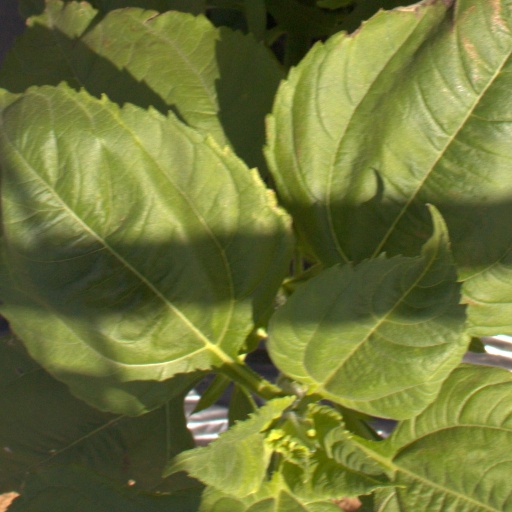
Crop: Jerusalem artichoke